Corrientes campaign

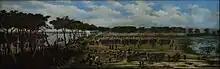
Landing of allied soldiers in Paraguay

On 16 July, the Brazilian Army reached the border of Rio Grande do Sul and besieged the city of Uruguaiana. The troops received reinforcements, and sent Estigarribia at least three orders to surrender. On 11 September, Emperor Pedro II of Brazil arrived. Presidents Bartolomé Mitre and Venancio Flores were already present, as well as Brazilian military leaders such as the Marquis of Tamandaré and Lieutenant General Manuel Marques de Sousa. The allied armies had 17,346 combatants (12,393 were Brazilian, 3,802 Argentines, and 1,220 Uruguayans), and 54 guns. The surrender took place on 16 September when Estigarribia reached an agreement on the required conditions.